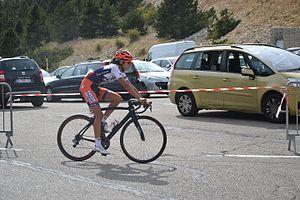
Tour féminin international de l'Ardèche 2016, 3ème étape, lors de l'ascension du Mont Ventoux.